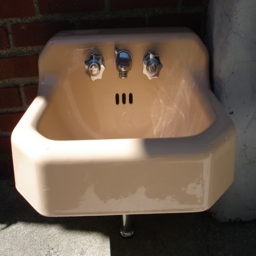
these sinks were great the faucet is low reducing water splashing out and the top of the sink gives you room to set down products .